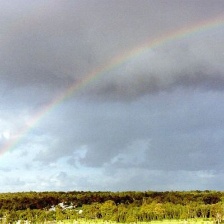
Cloud type: Stratus